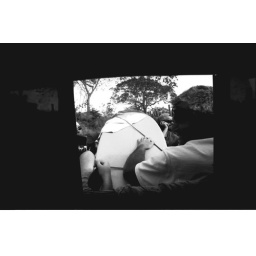
the boys in the back, following a boat breakdown. driven, for 100.00 american, back to Tamarindo.